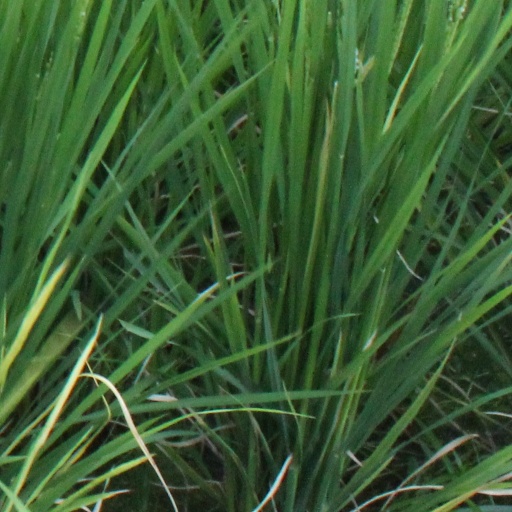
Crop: rice